Love Under the Olive Tree

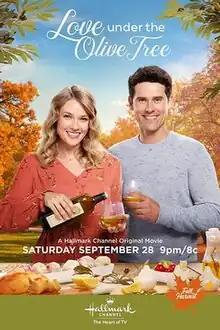
Film poster

Love Under the Olive Tree is a Canadian television film directed by Peter DeLuise and written by Samantha Herman, with a story by Jenna Milly and Ann Marie Allison. The cast includes Tori Anderson, Benjamin Hollingsworth, and Shawn Roberts. It premiered on the Hallmark Channel on June 20, 2020.